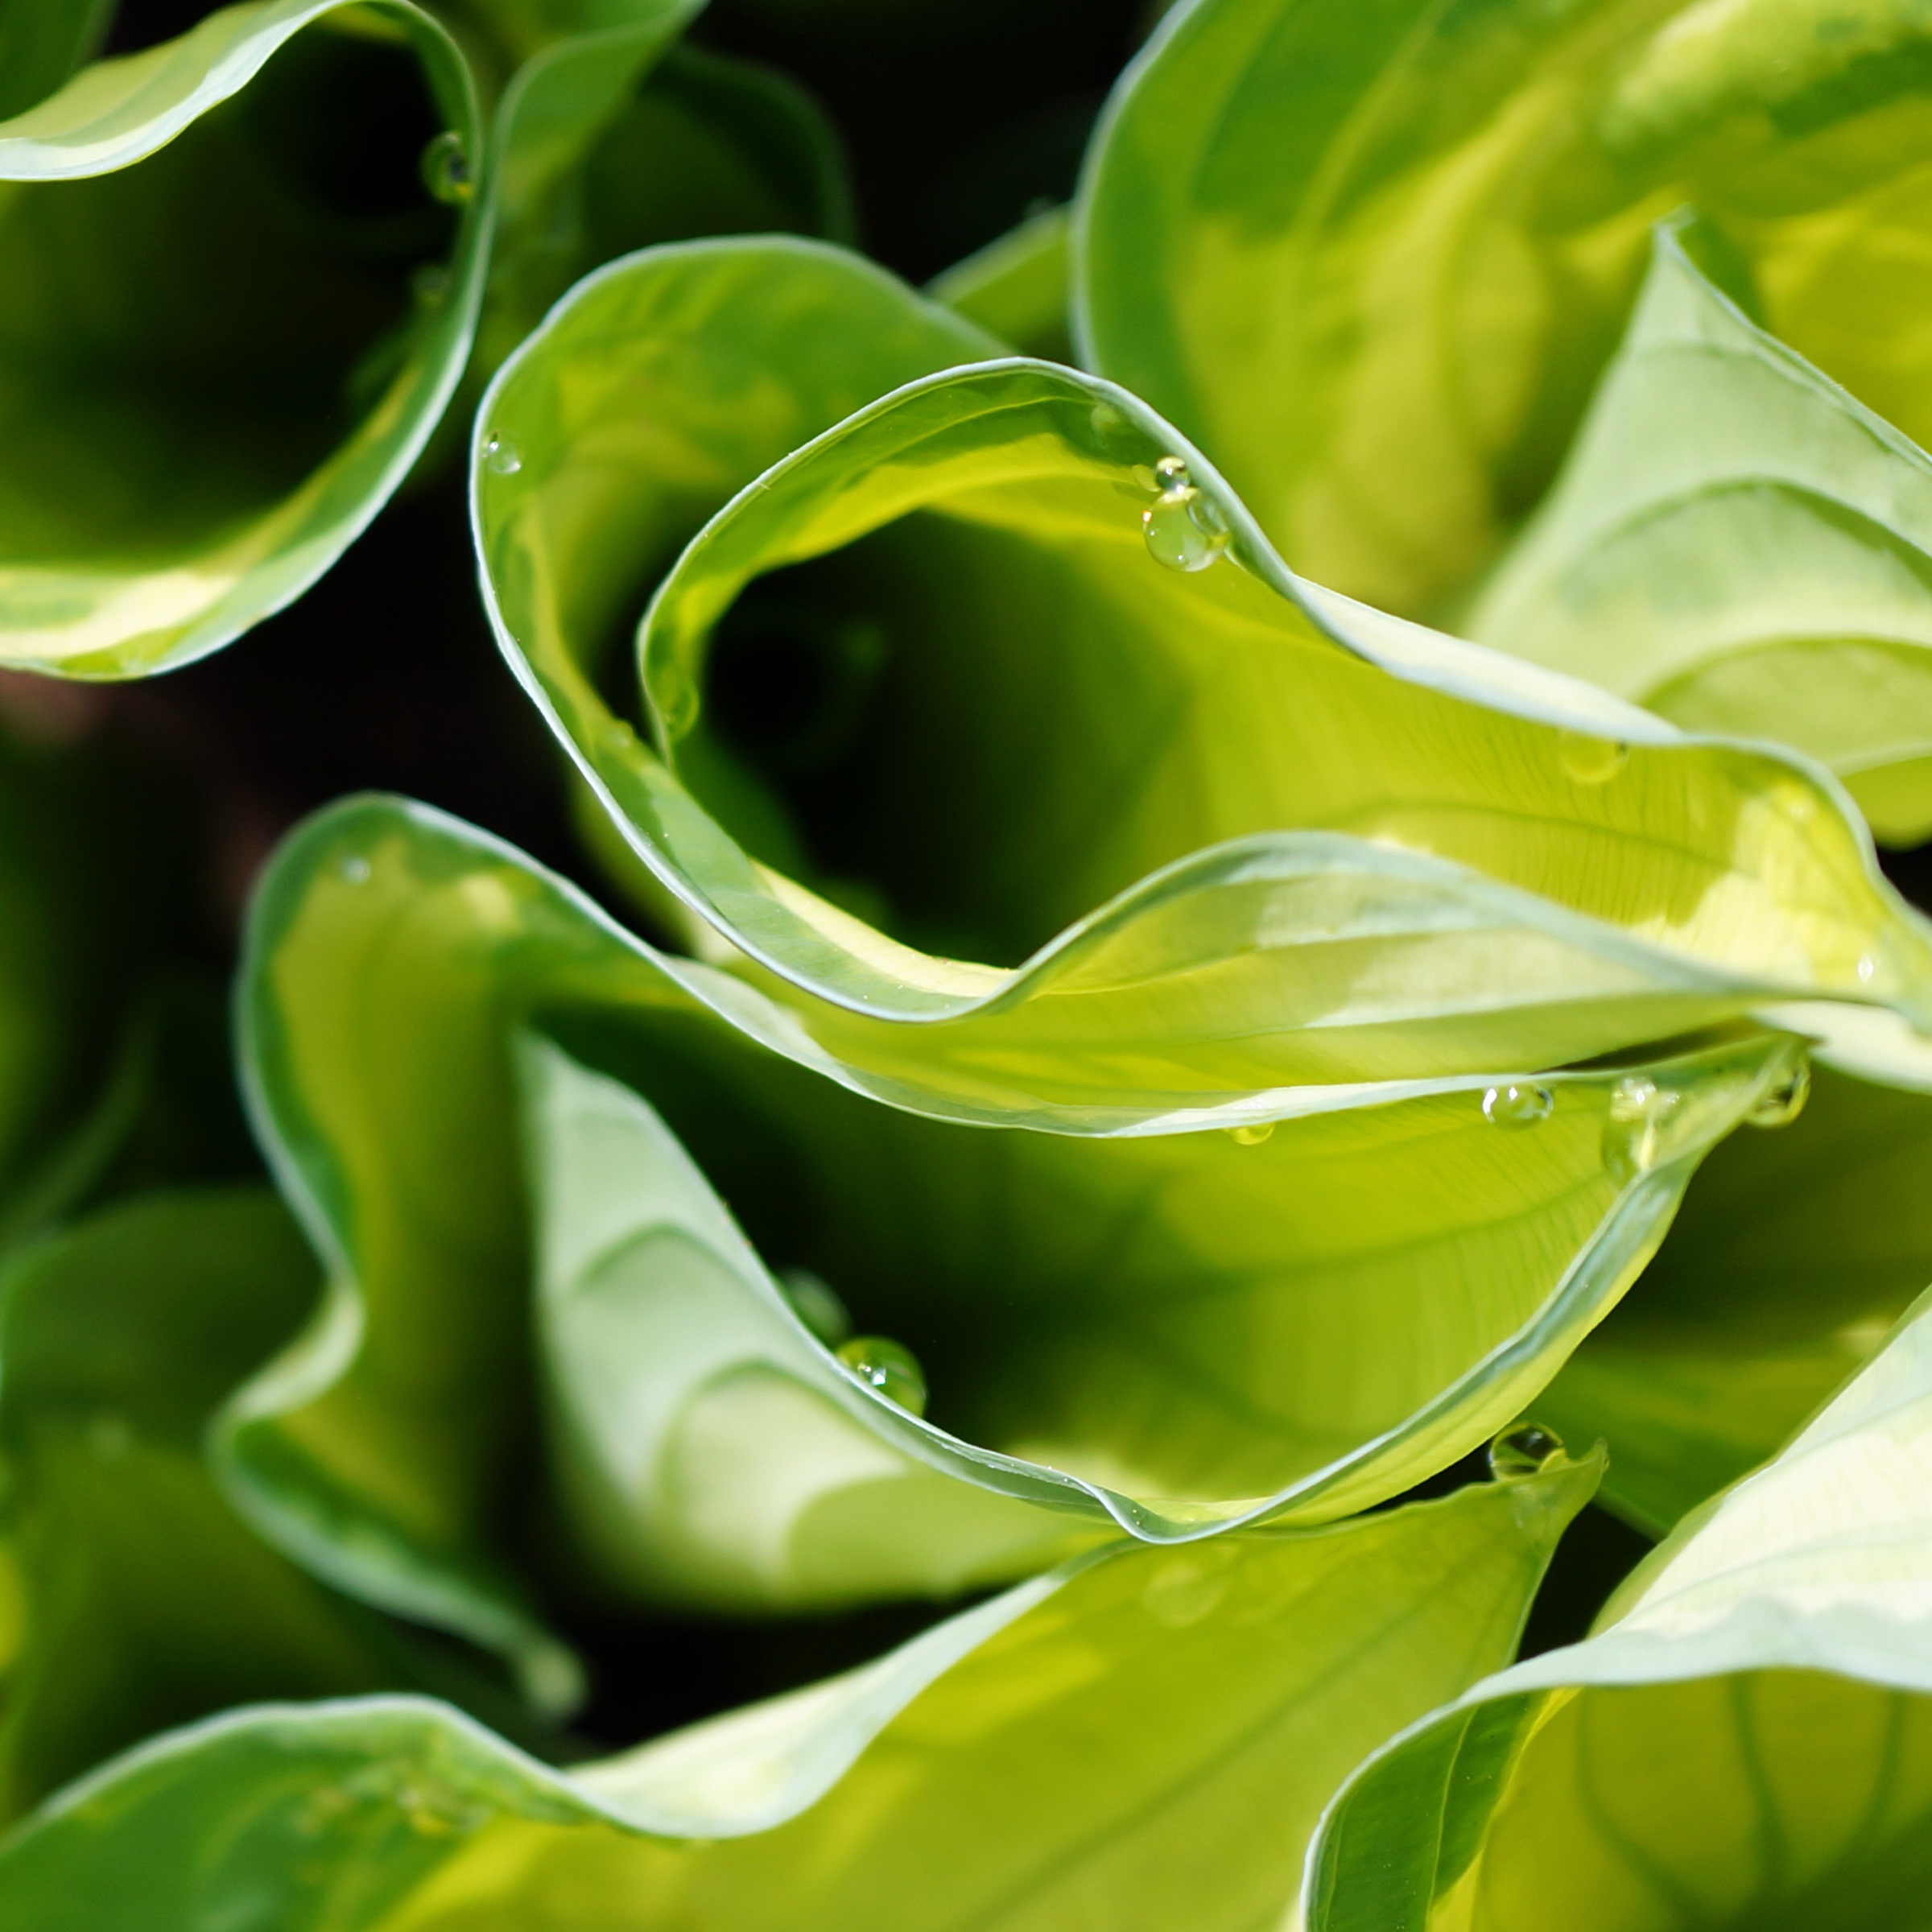
nature, droplet, abstract, plant, leaf, flower, foliage, food, green, produce, vegetable, macro, botany, garden, hosta, arum, macro photography, dew drops, flowering plant, plant stem, land plant